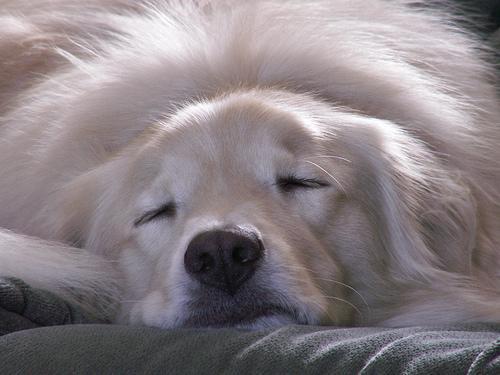
kuvasz